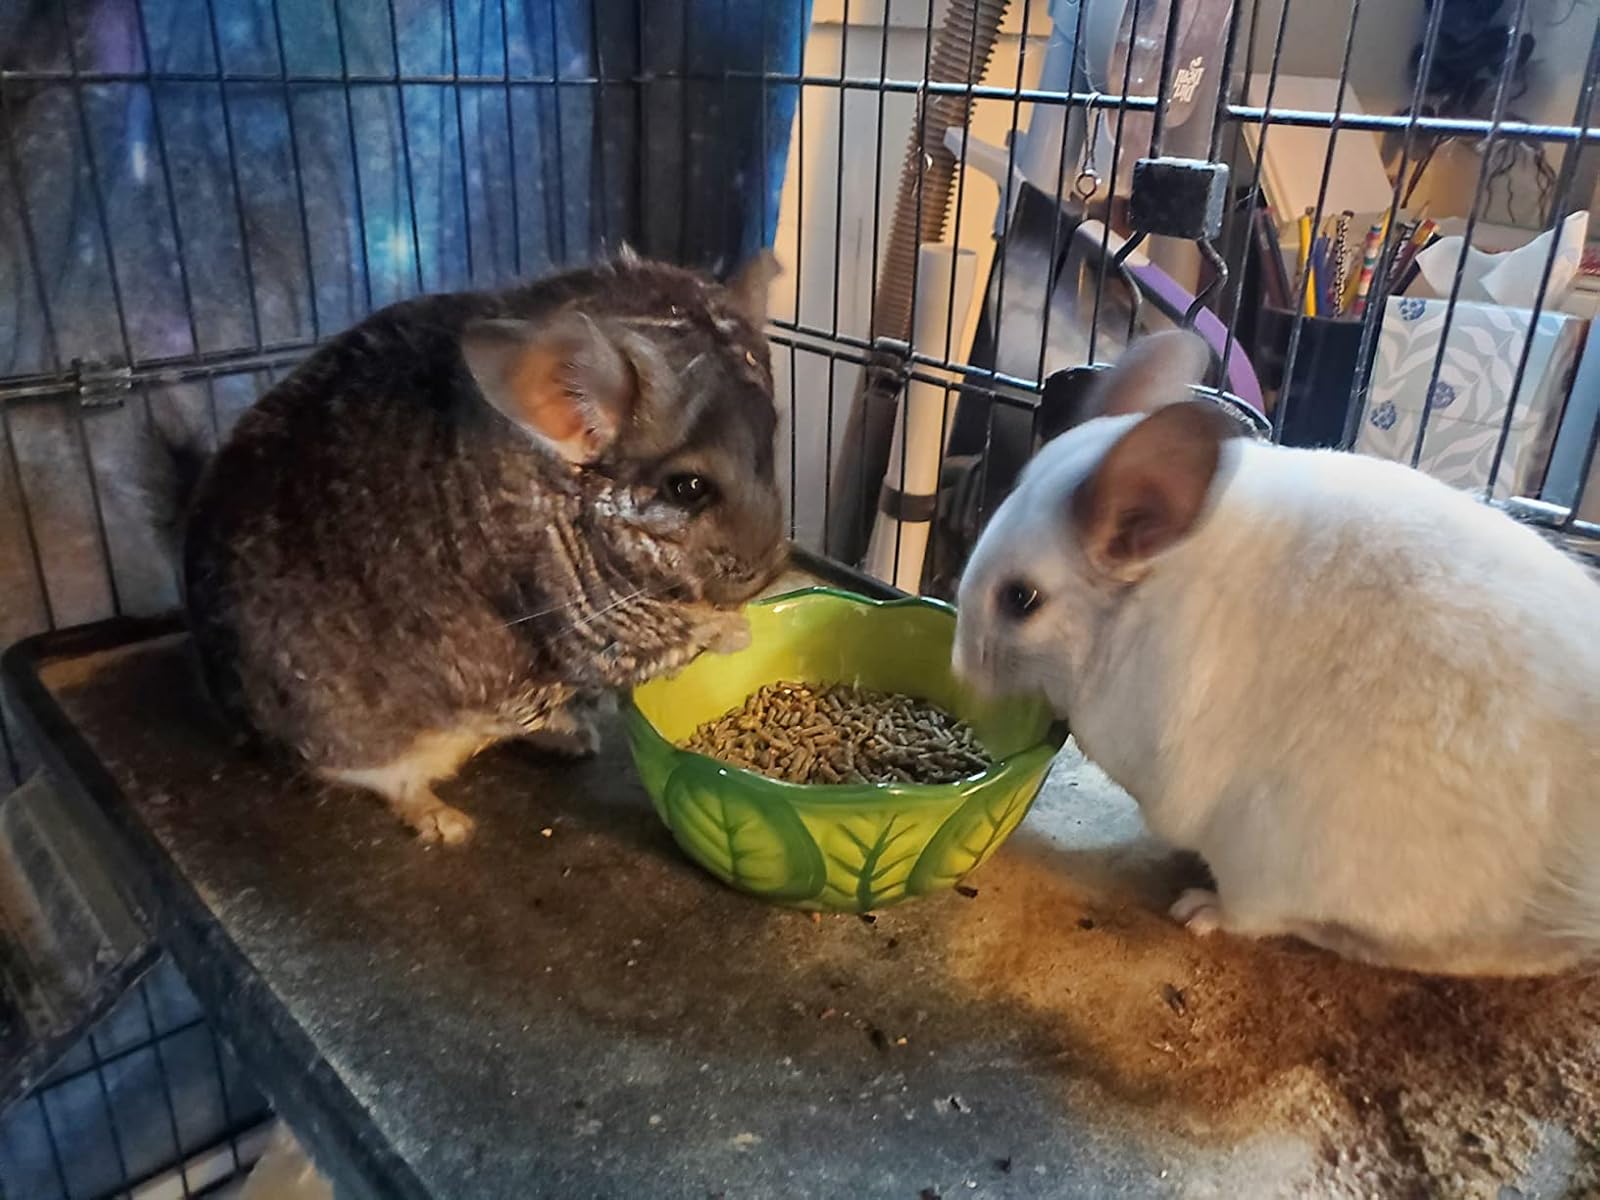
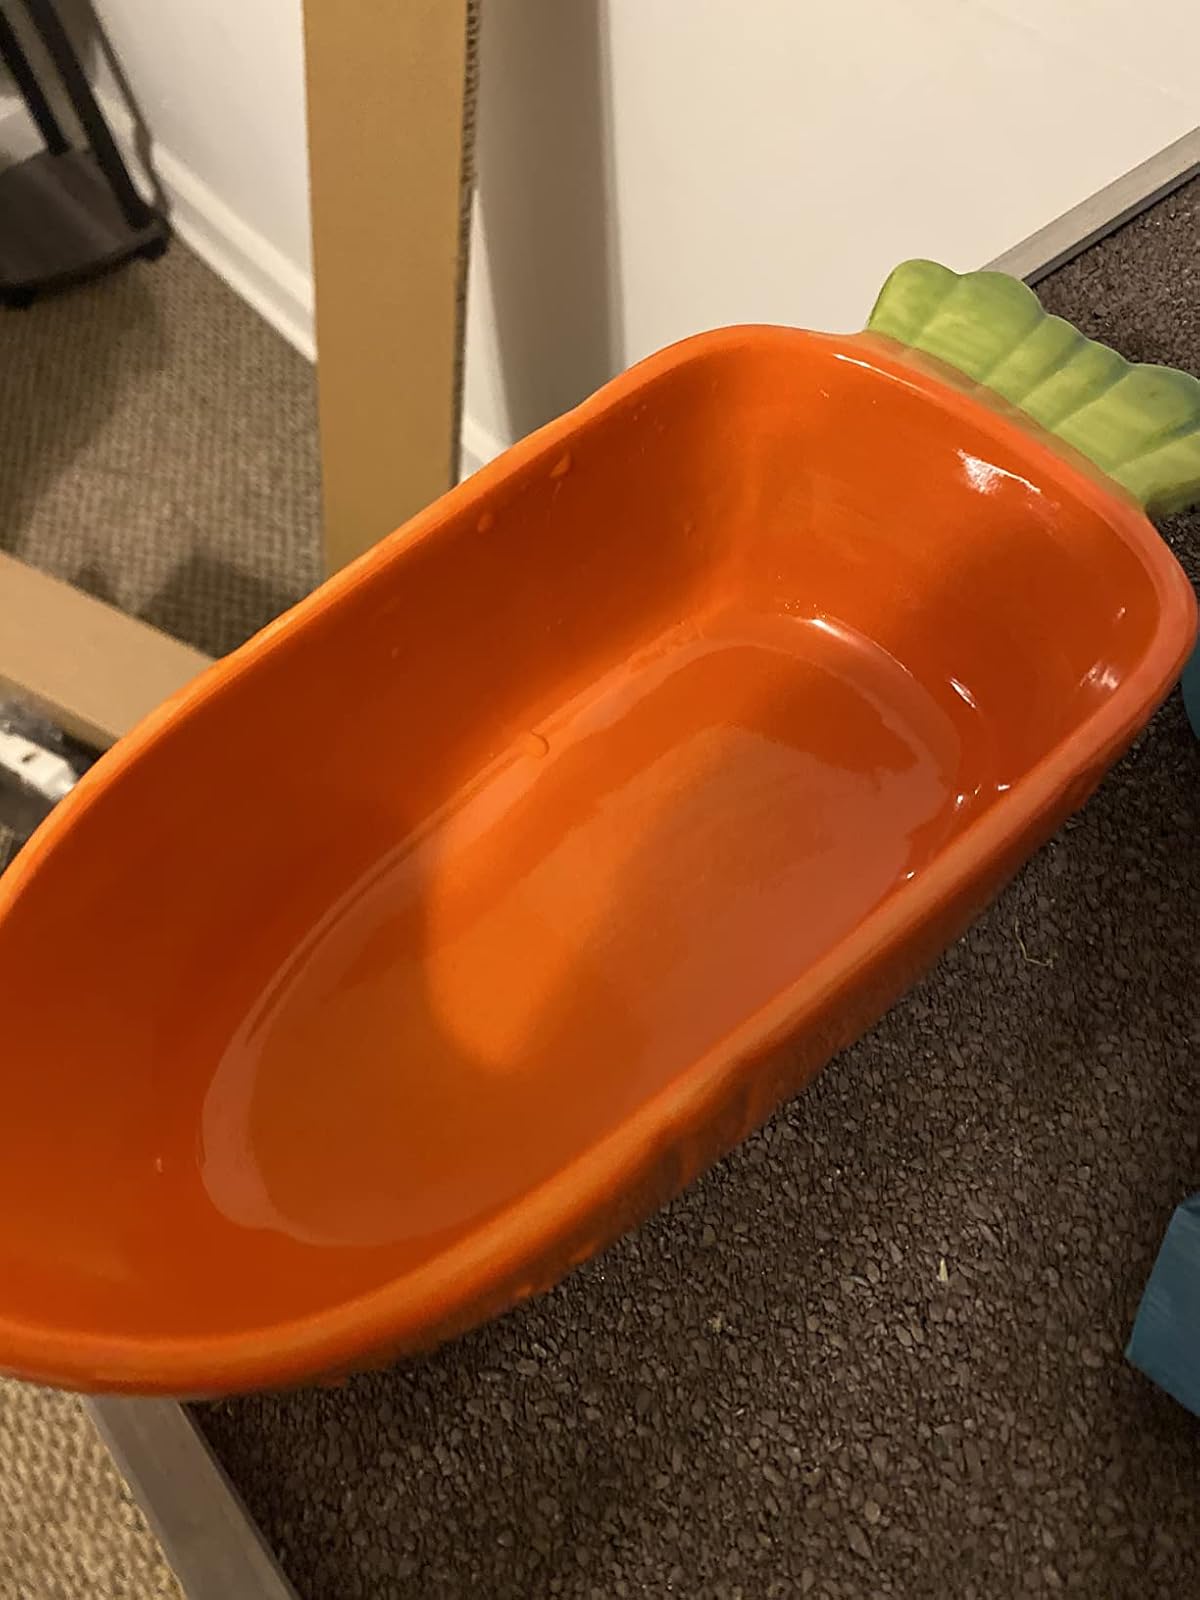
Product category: items_bowl
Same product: no